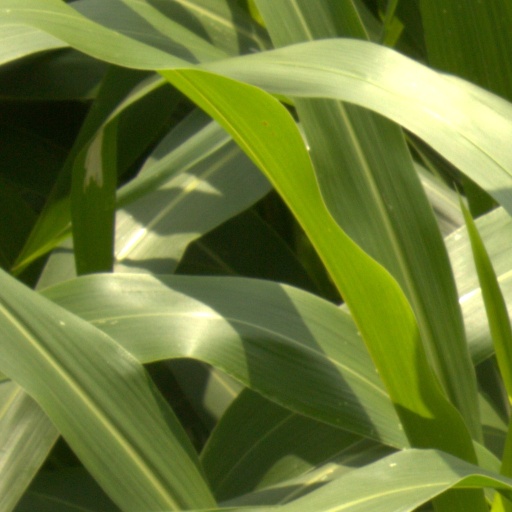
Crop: sorghum